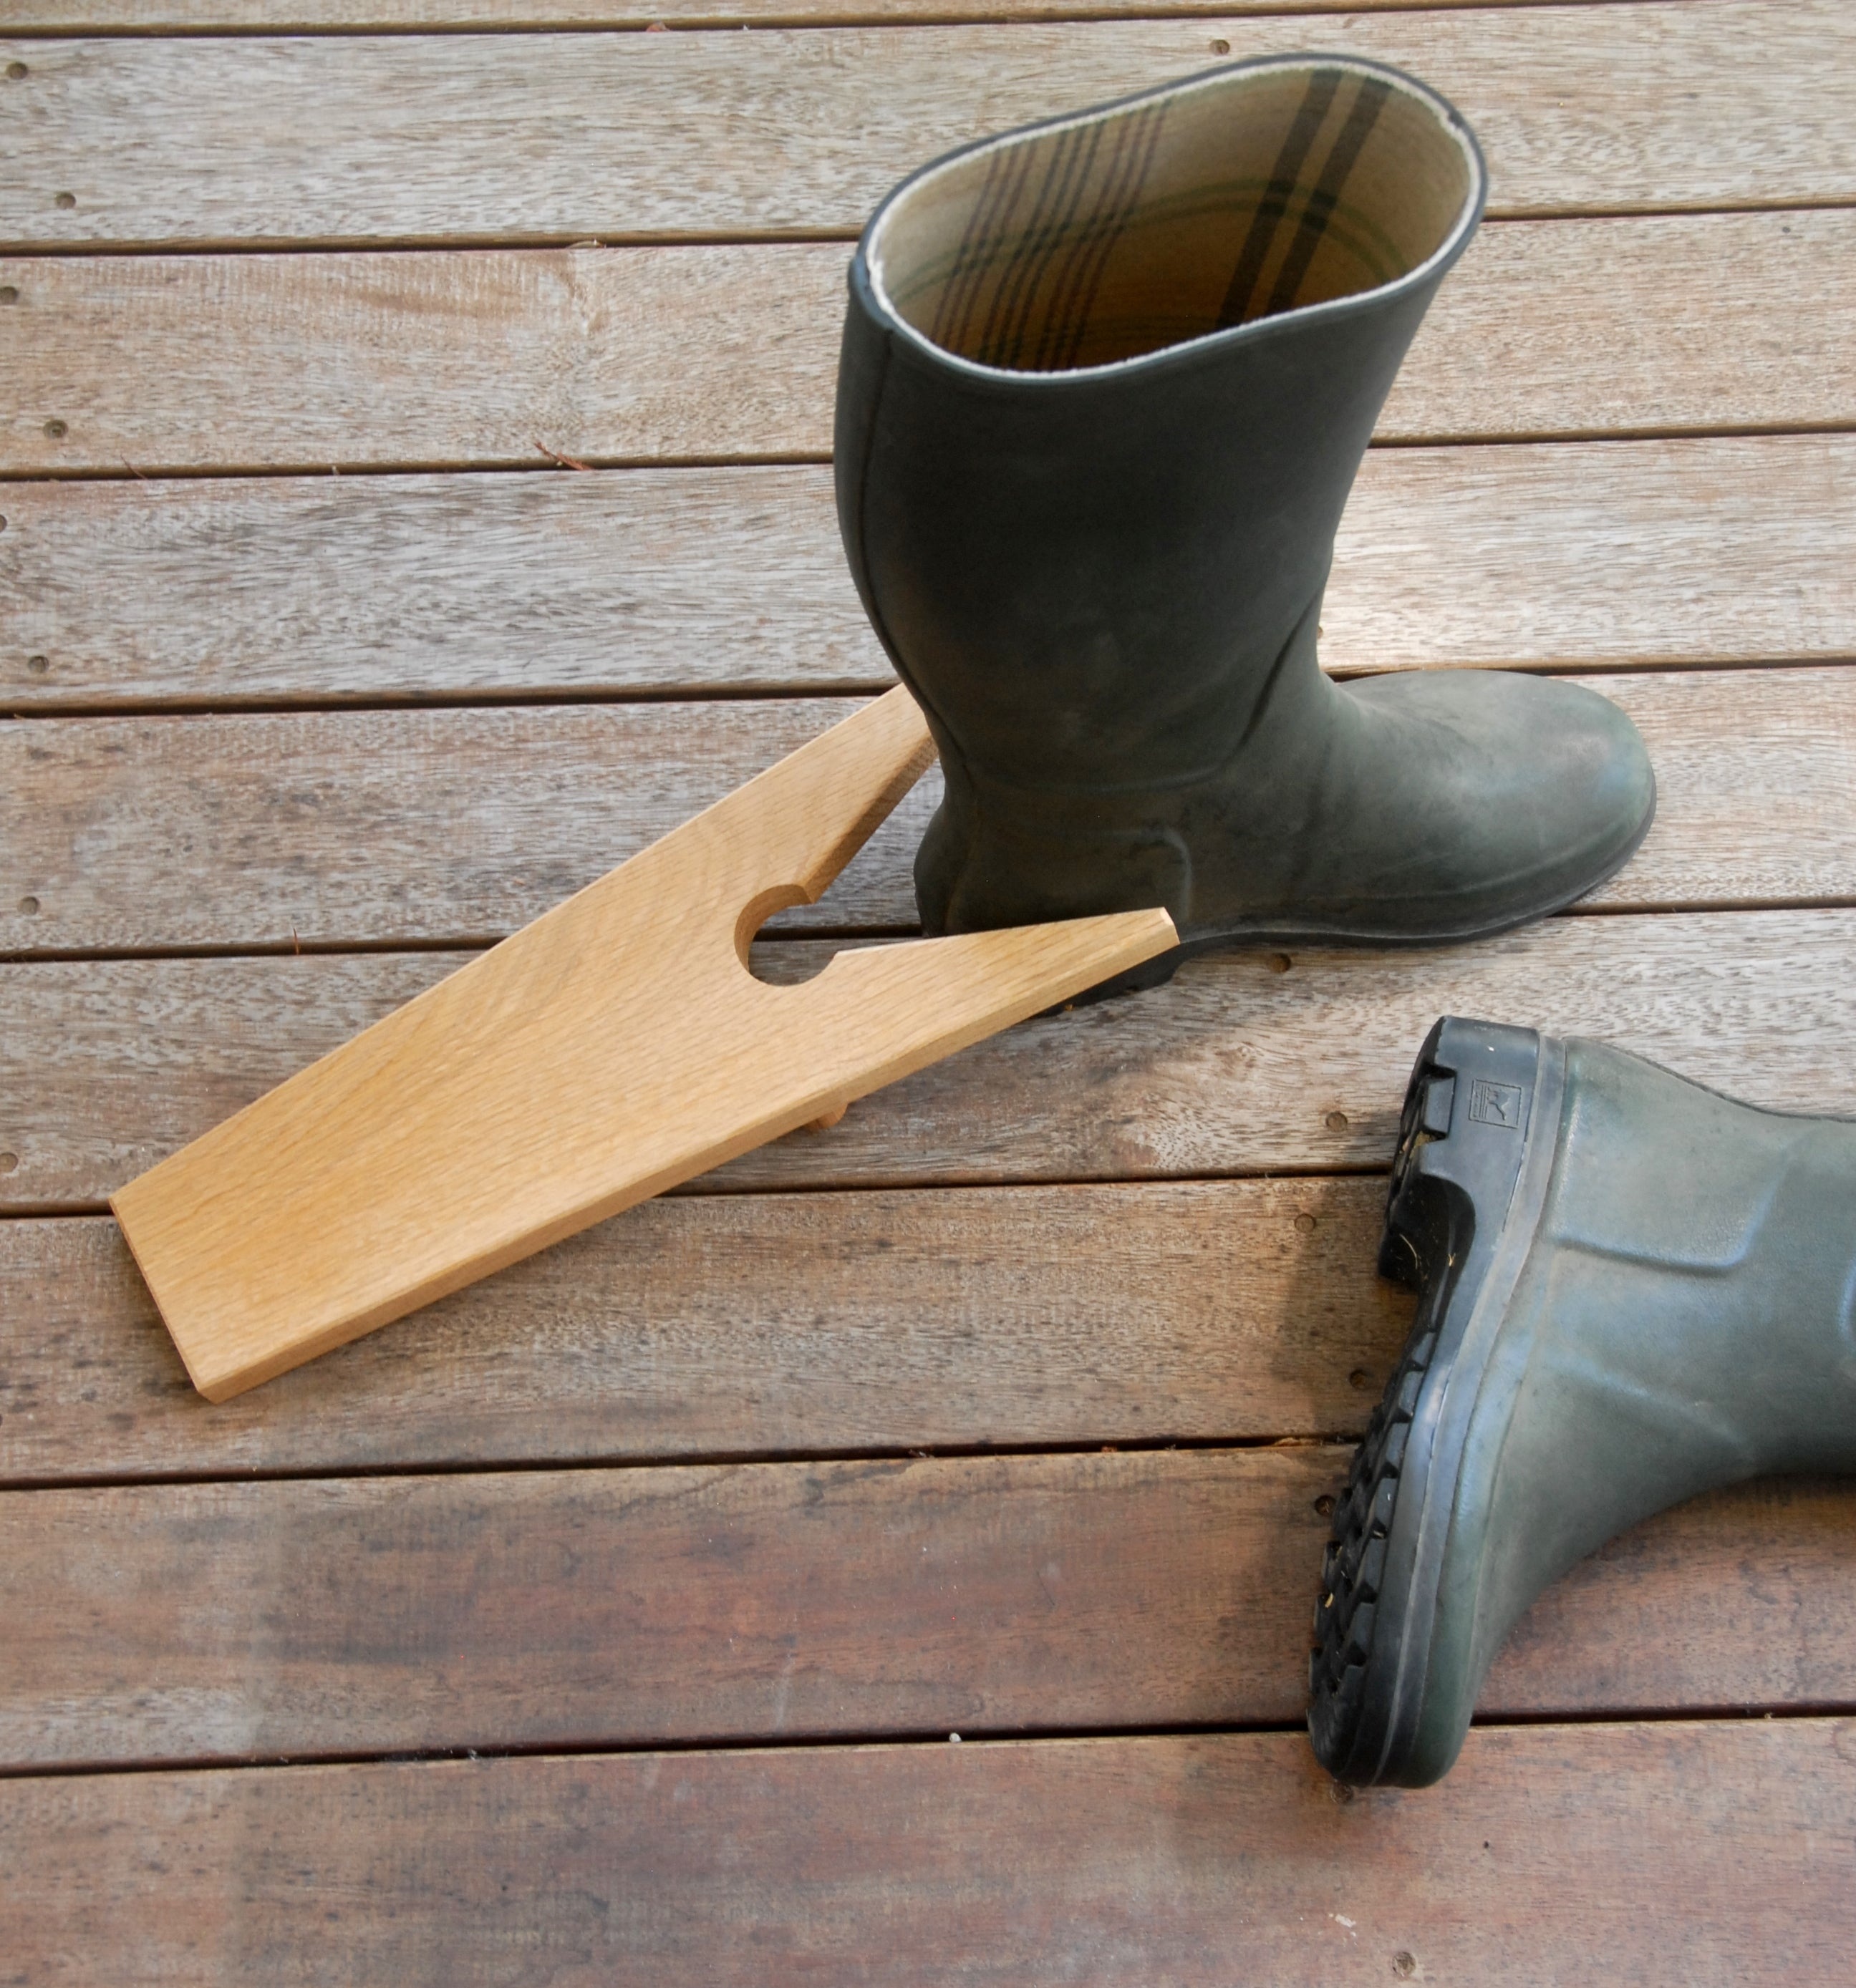
Boot Jack - Oak
Bootjack - solid oak is made in England from FSC oak. Bootjacks must be one of the most useful tools for the house. Nothing removes boots better than one, and this way your hands remain clean!
Brand: Heaven in Earth
Category: Home & Garden > Household Supplies > Shoe Care & Tools > Boot Pulls